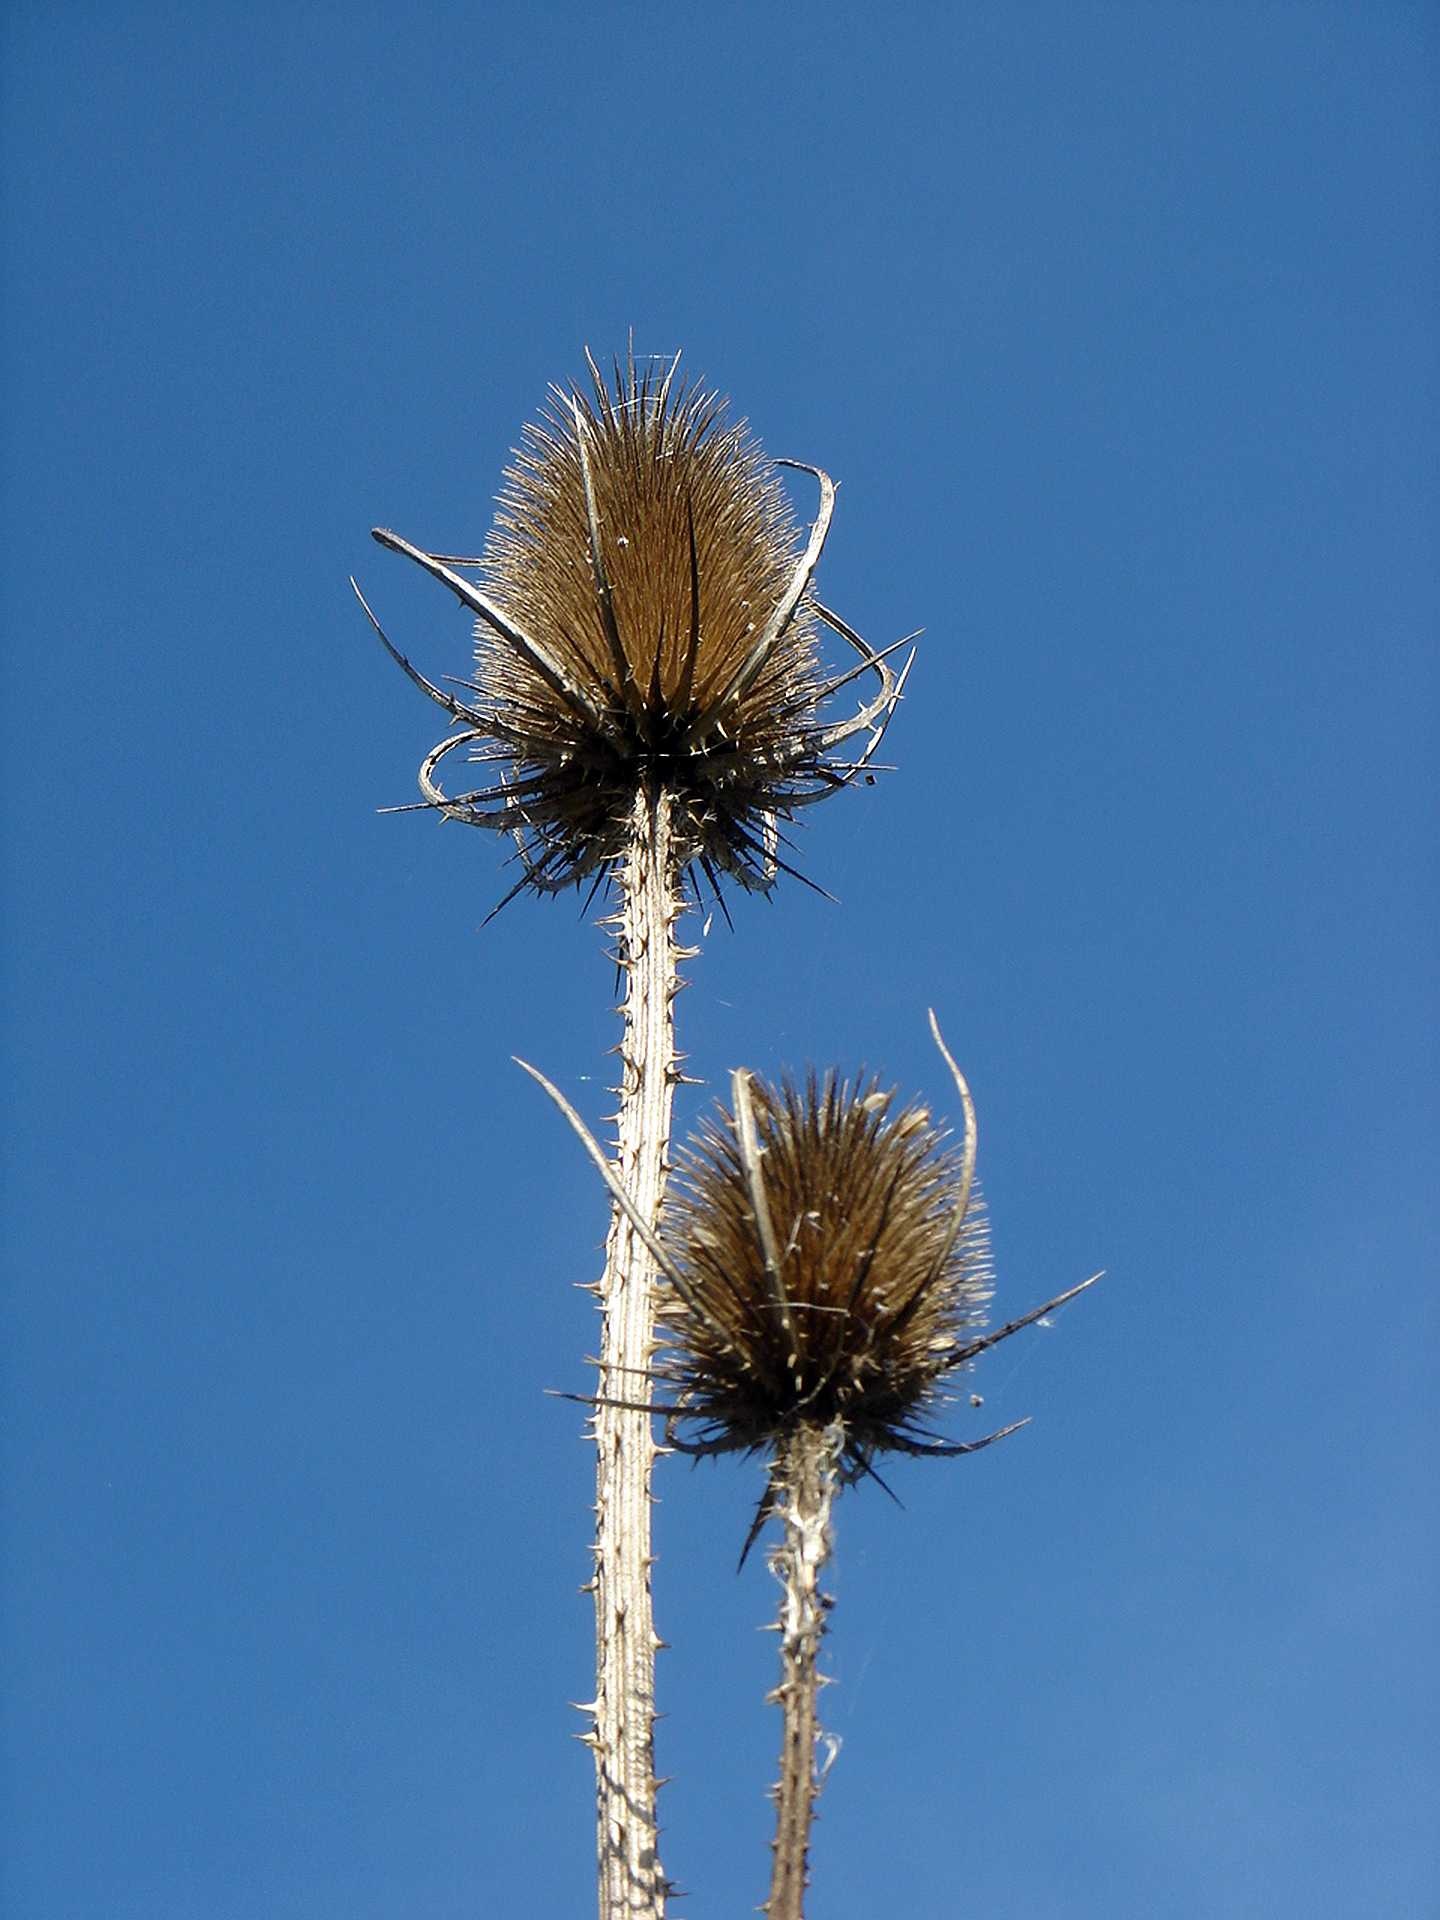
grass, branch, prickly, plant, sky, dandelion, flower, dry, couple, blue, flora, wild flowers, thistle, macro photography, flowering plant, daisy family, grass family, plant stem, land plant, thorns spines and prickles, arecales